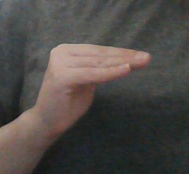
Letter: haa